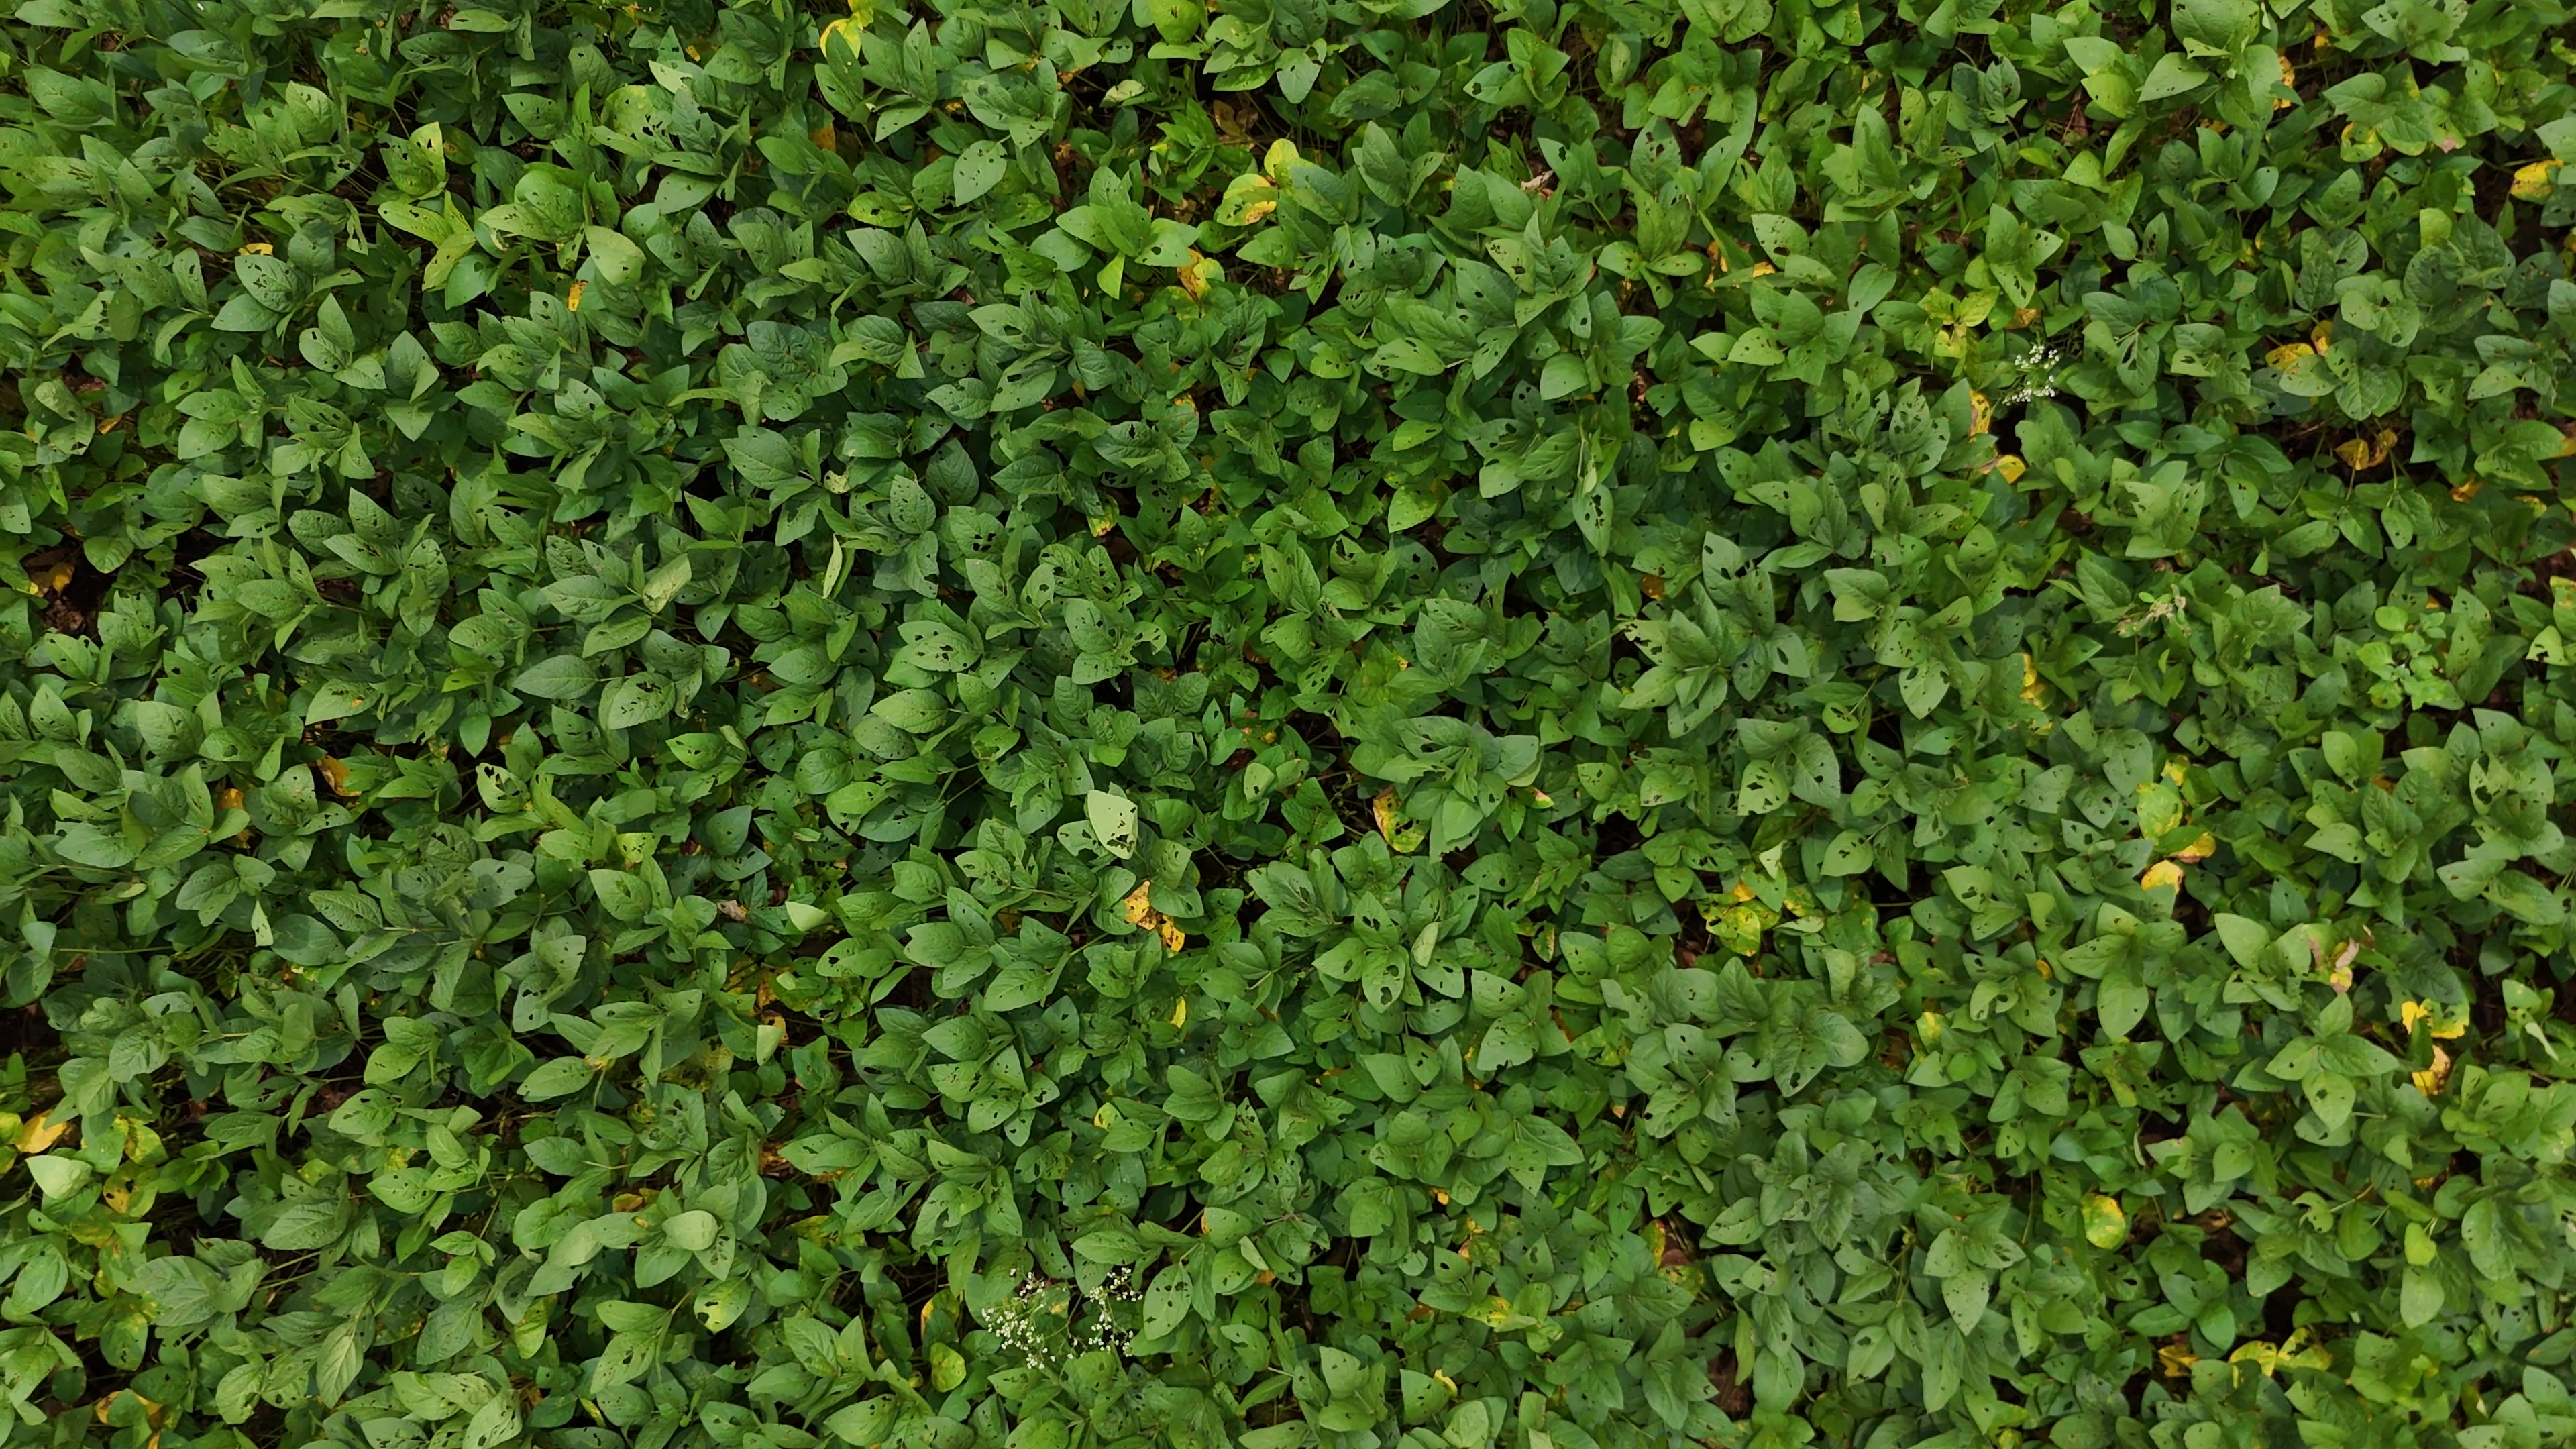
Label: Rust